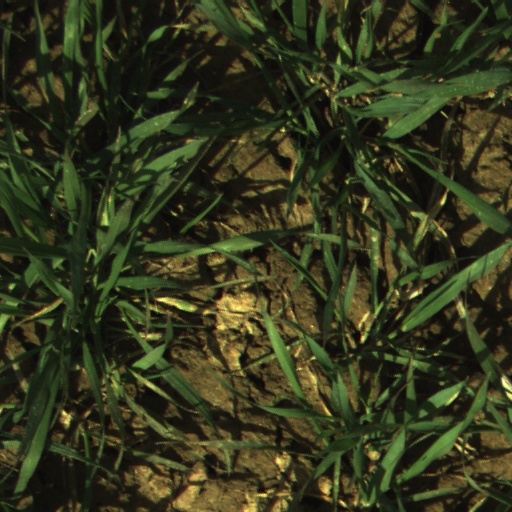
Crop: wheat